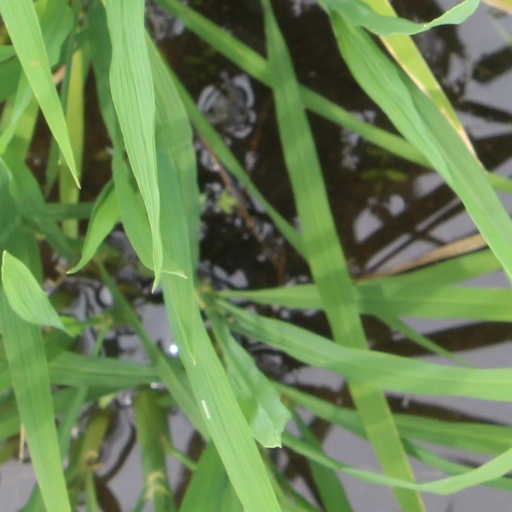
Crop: rice